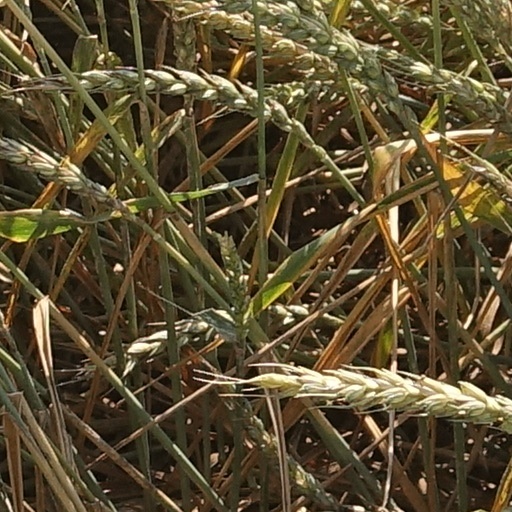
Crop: wheat